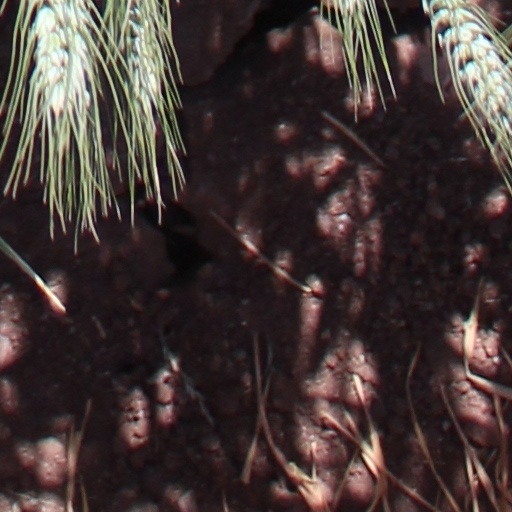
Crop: wheat